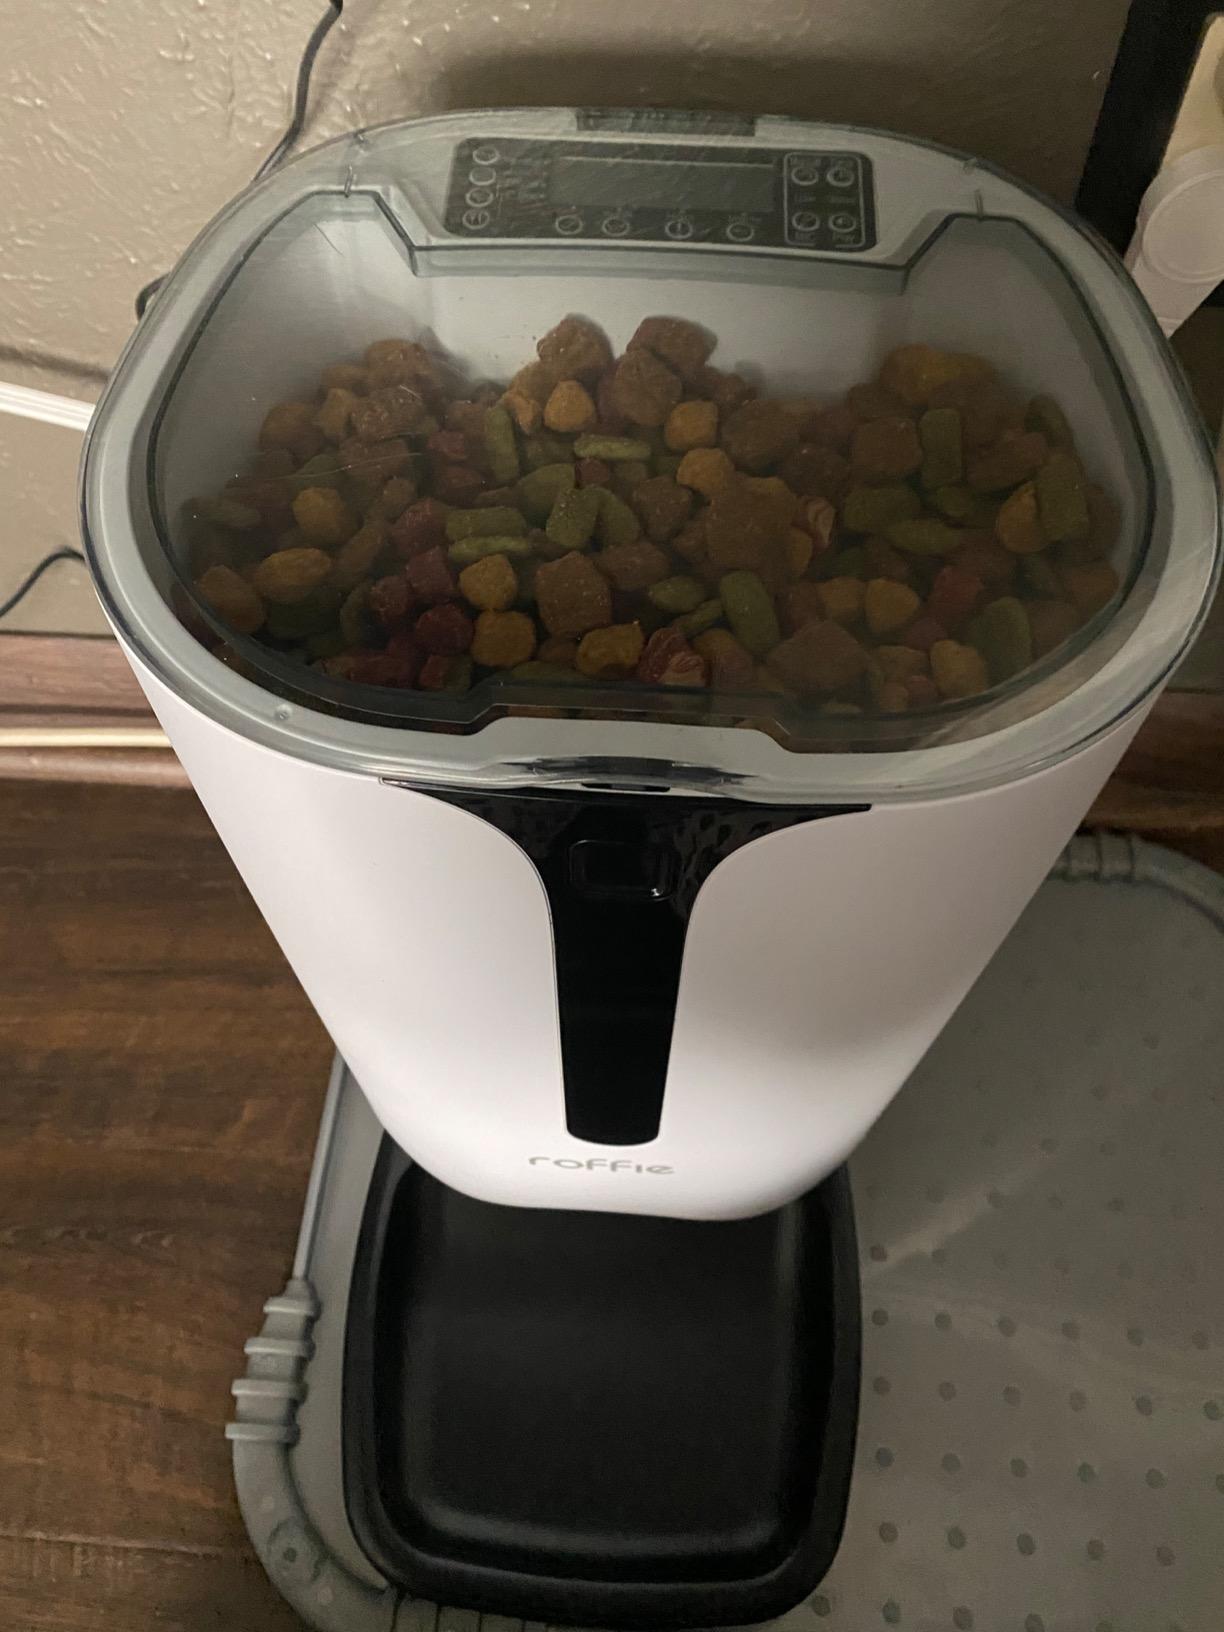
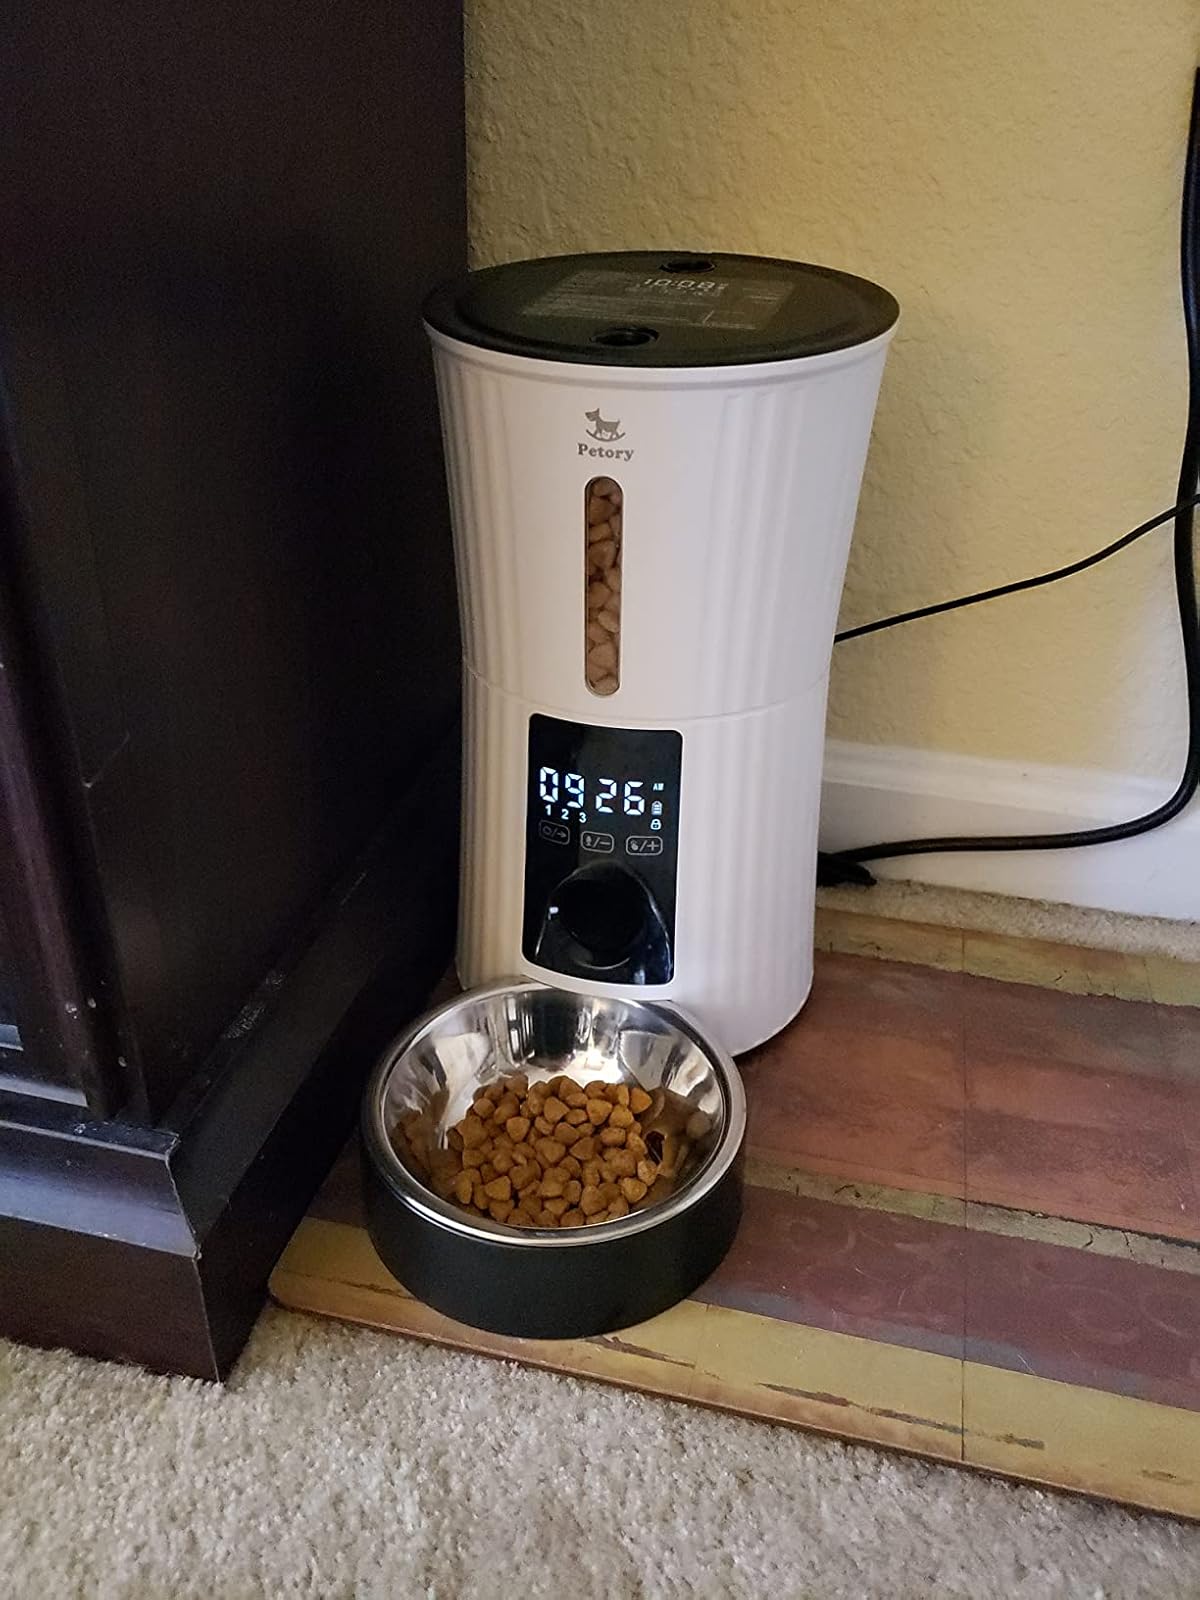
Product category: items_feeder
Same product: no